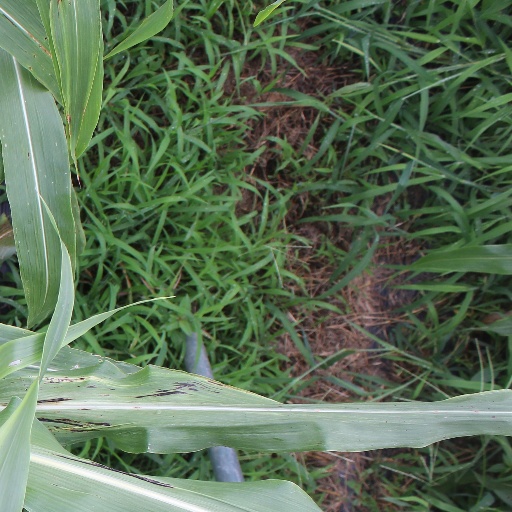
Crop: sorghum